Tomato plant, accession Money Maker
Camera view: vertical (180 deg); turntable rotation: 90 degrees
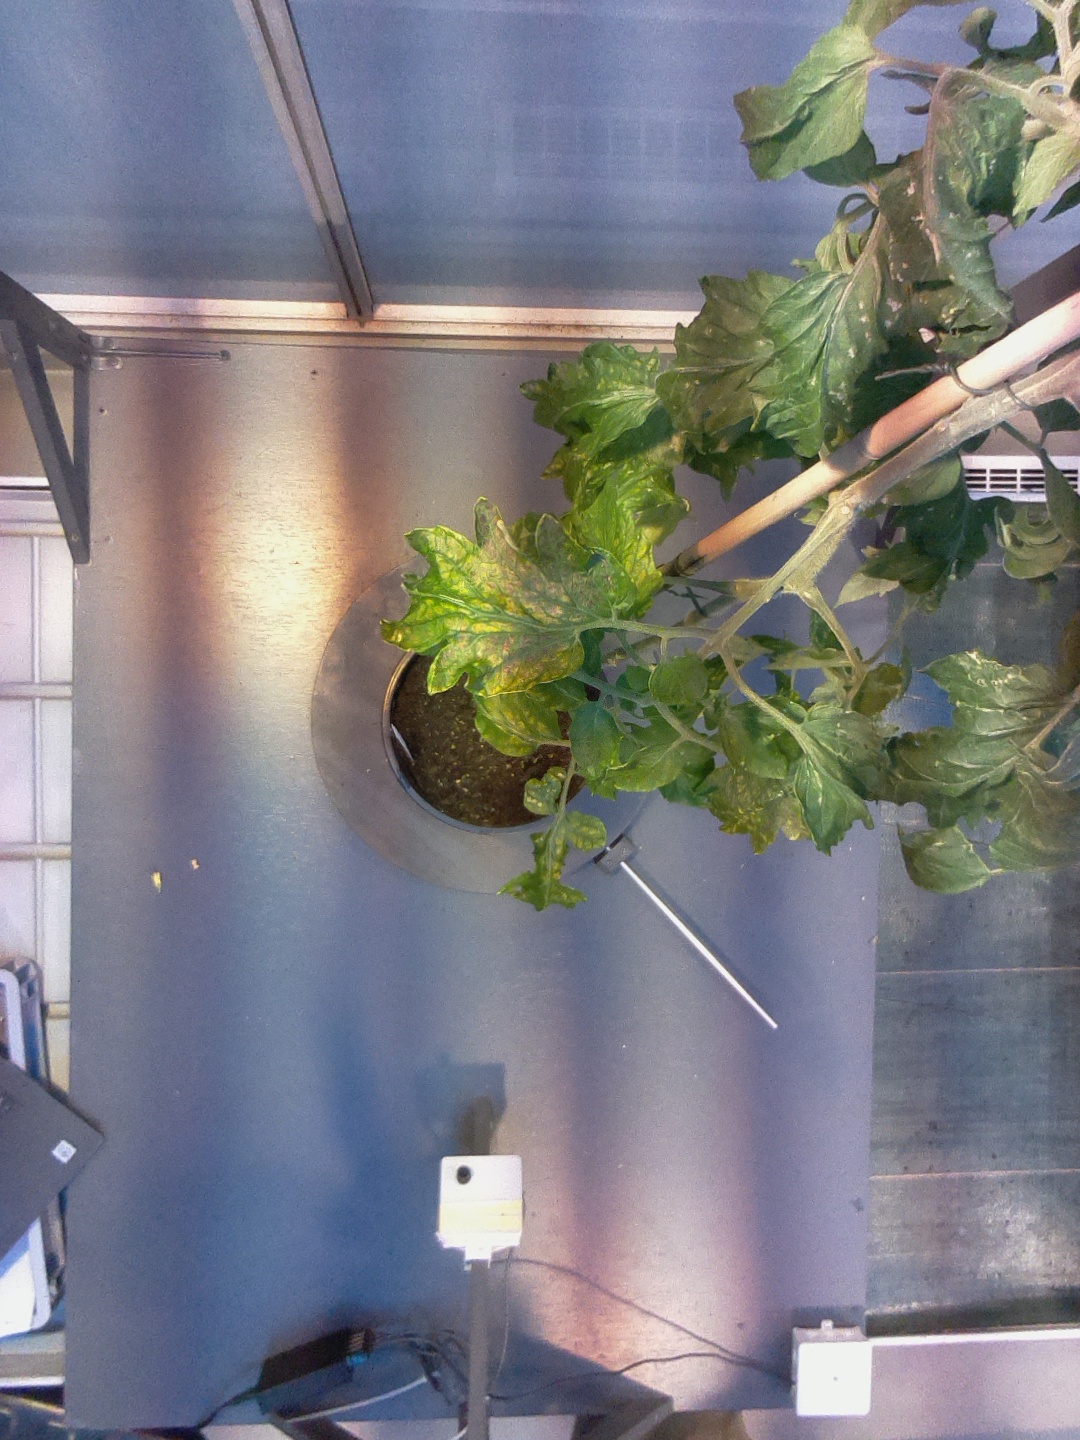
BBCH growth stage 72: 20%-30% of final fruit size